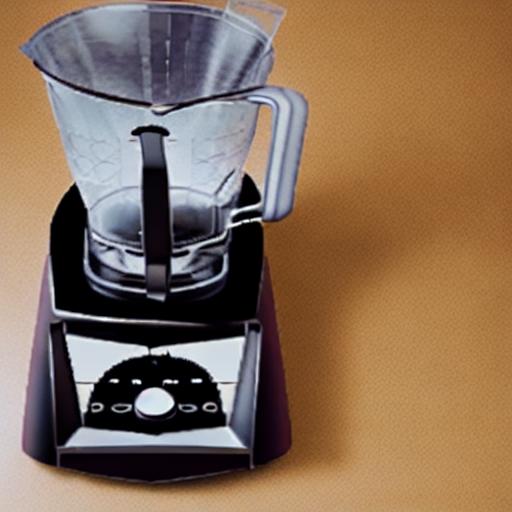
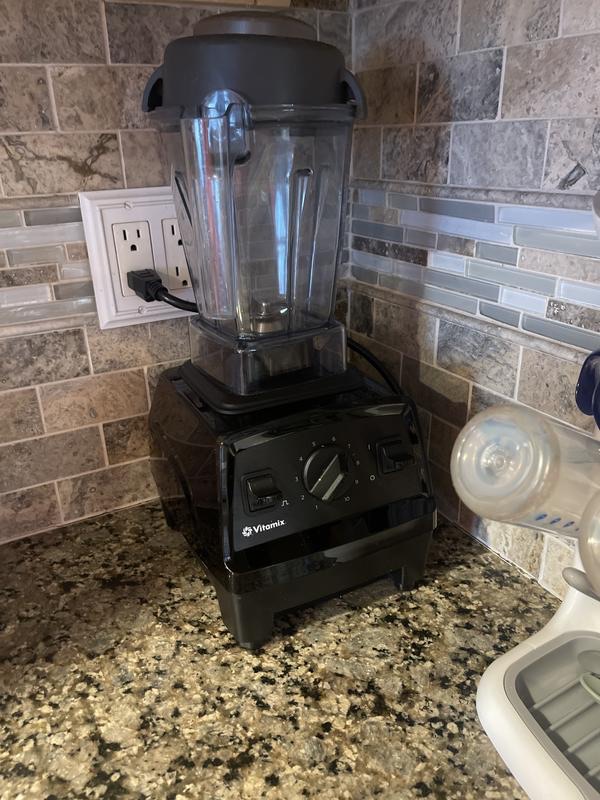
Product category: items_blender
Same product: no